Suhas Gopinath

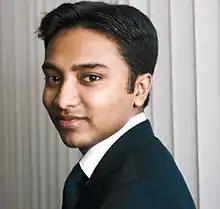

Suhas Gopinath (born 4 November 1986 in Bangalore) is an Indian entrepreneur. He is the founder, CEO, and Chairman of Globals Inc., a multinational IT company. He became CEO at the age of 17, three years after founding the company. In 2017, he founded the start-up ShopsUp.